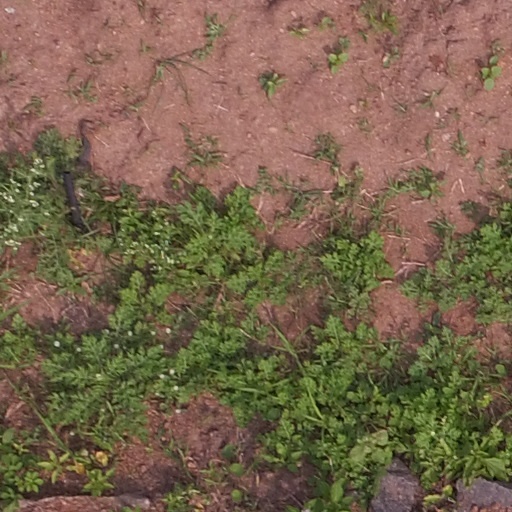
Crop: maize; corn